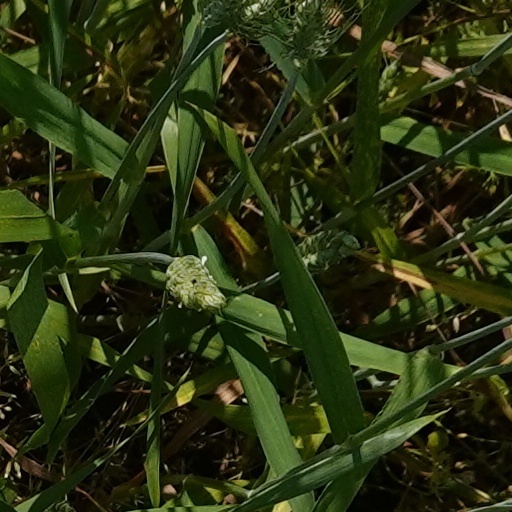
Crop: wheat